The Beatles

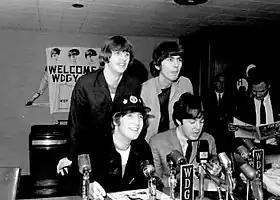
The Beatles at a press conference in Minnesota in August 1965, shortly after playing at Shea Stadium in New York

Touring internationally in June and July, the Beatles staged 37 shows over 27 days in Denmark, the Netherlands, Hong Kong, Australia and New Zealand. In August and September, they returned to the US, with a 30-concert tour of 23 cities. Generating intense interest once again, the month-long tour attracted between 10,000 and 20,000 people to each 30-minute performance in cities from San Francisco to New York.